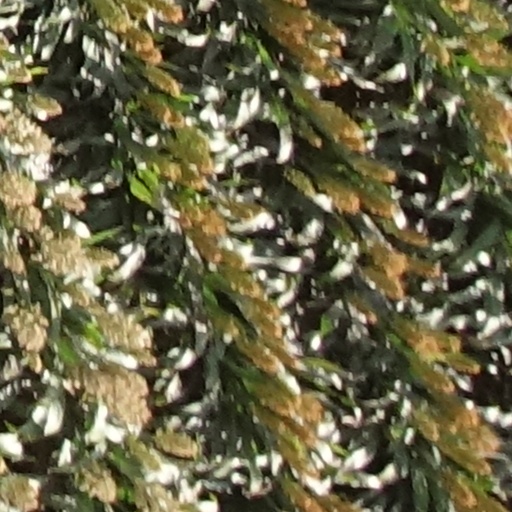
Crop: sorghum